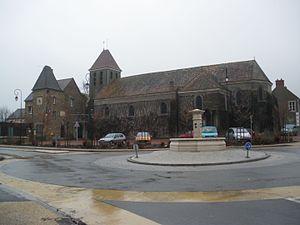
Centre Fontenay-lès-Briis, Essonne, France